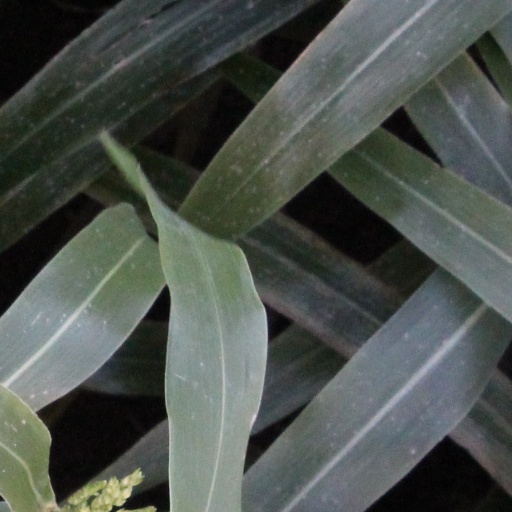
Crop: sorghum